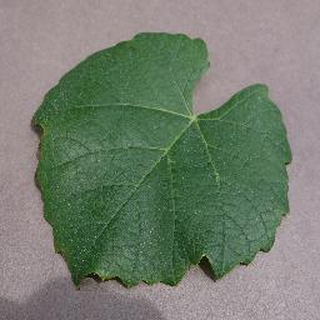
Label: healthy_grape